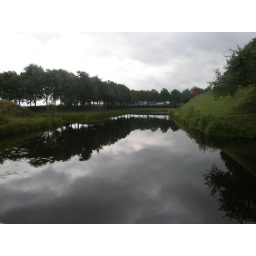
dark clouds in the water ( Bourtange / NL )